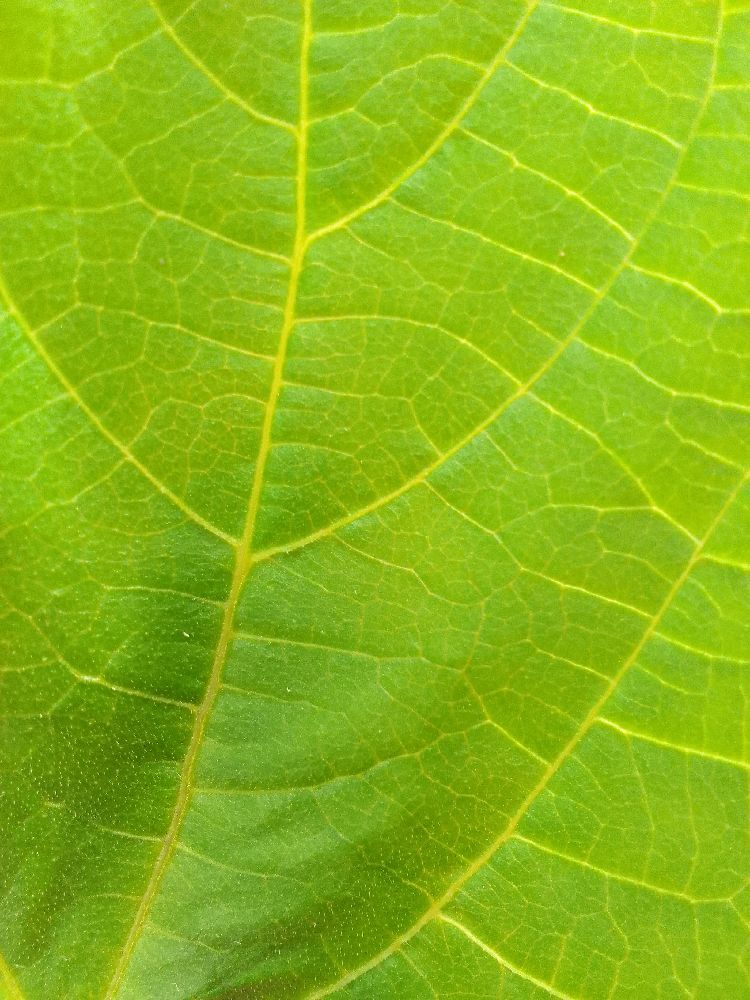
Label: healthy